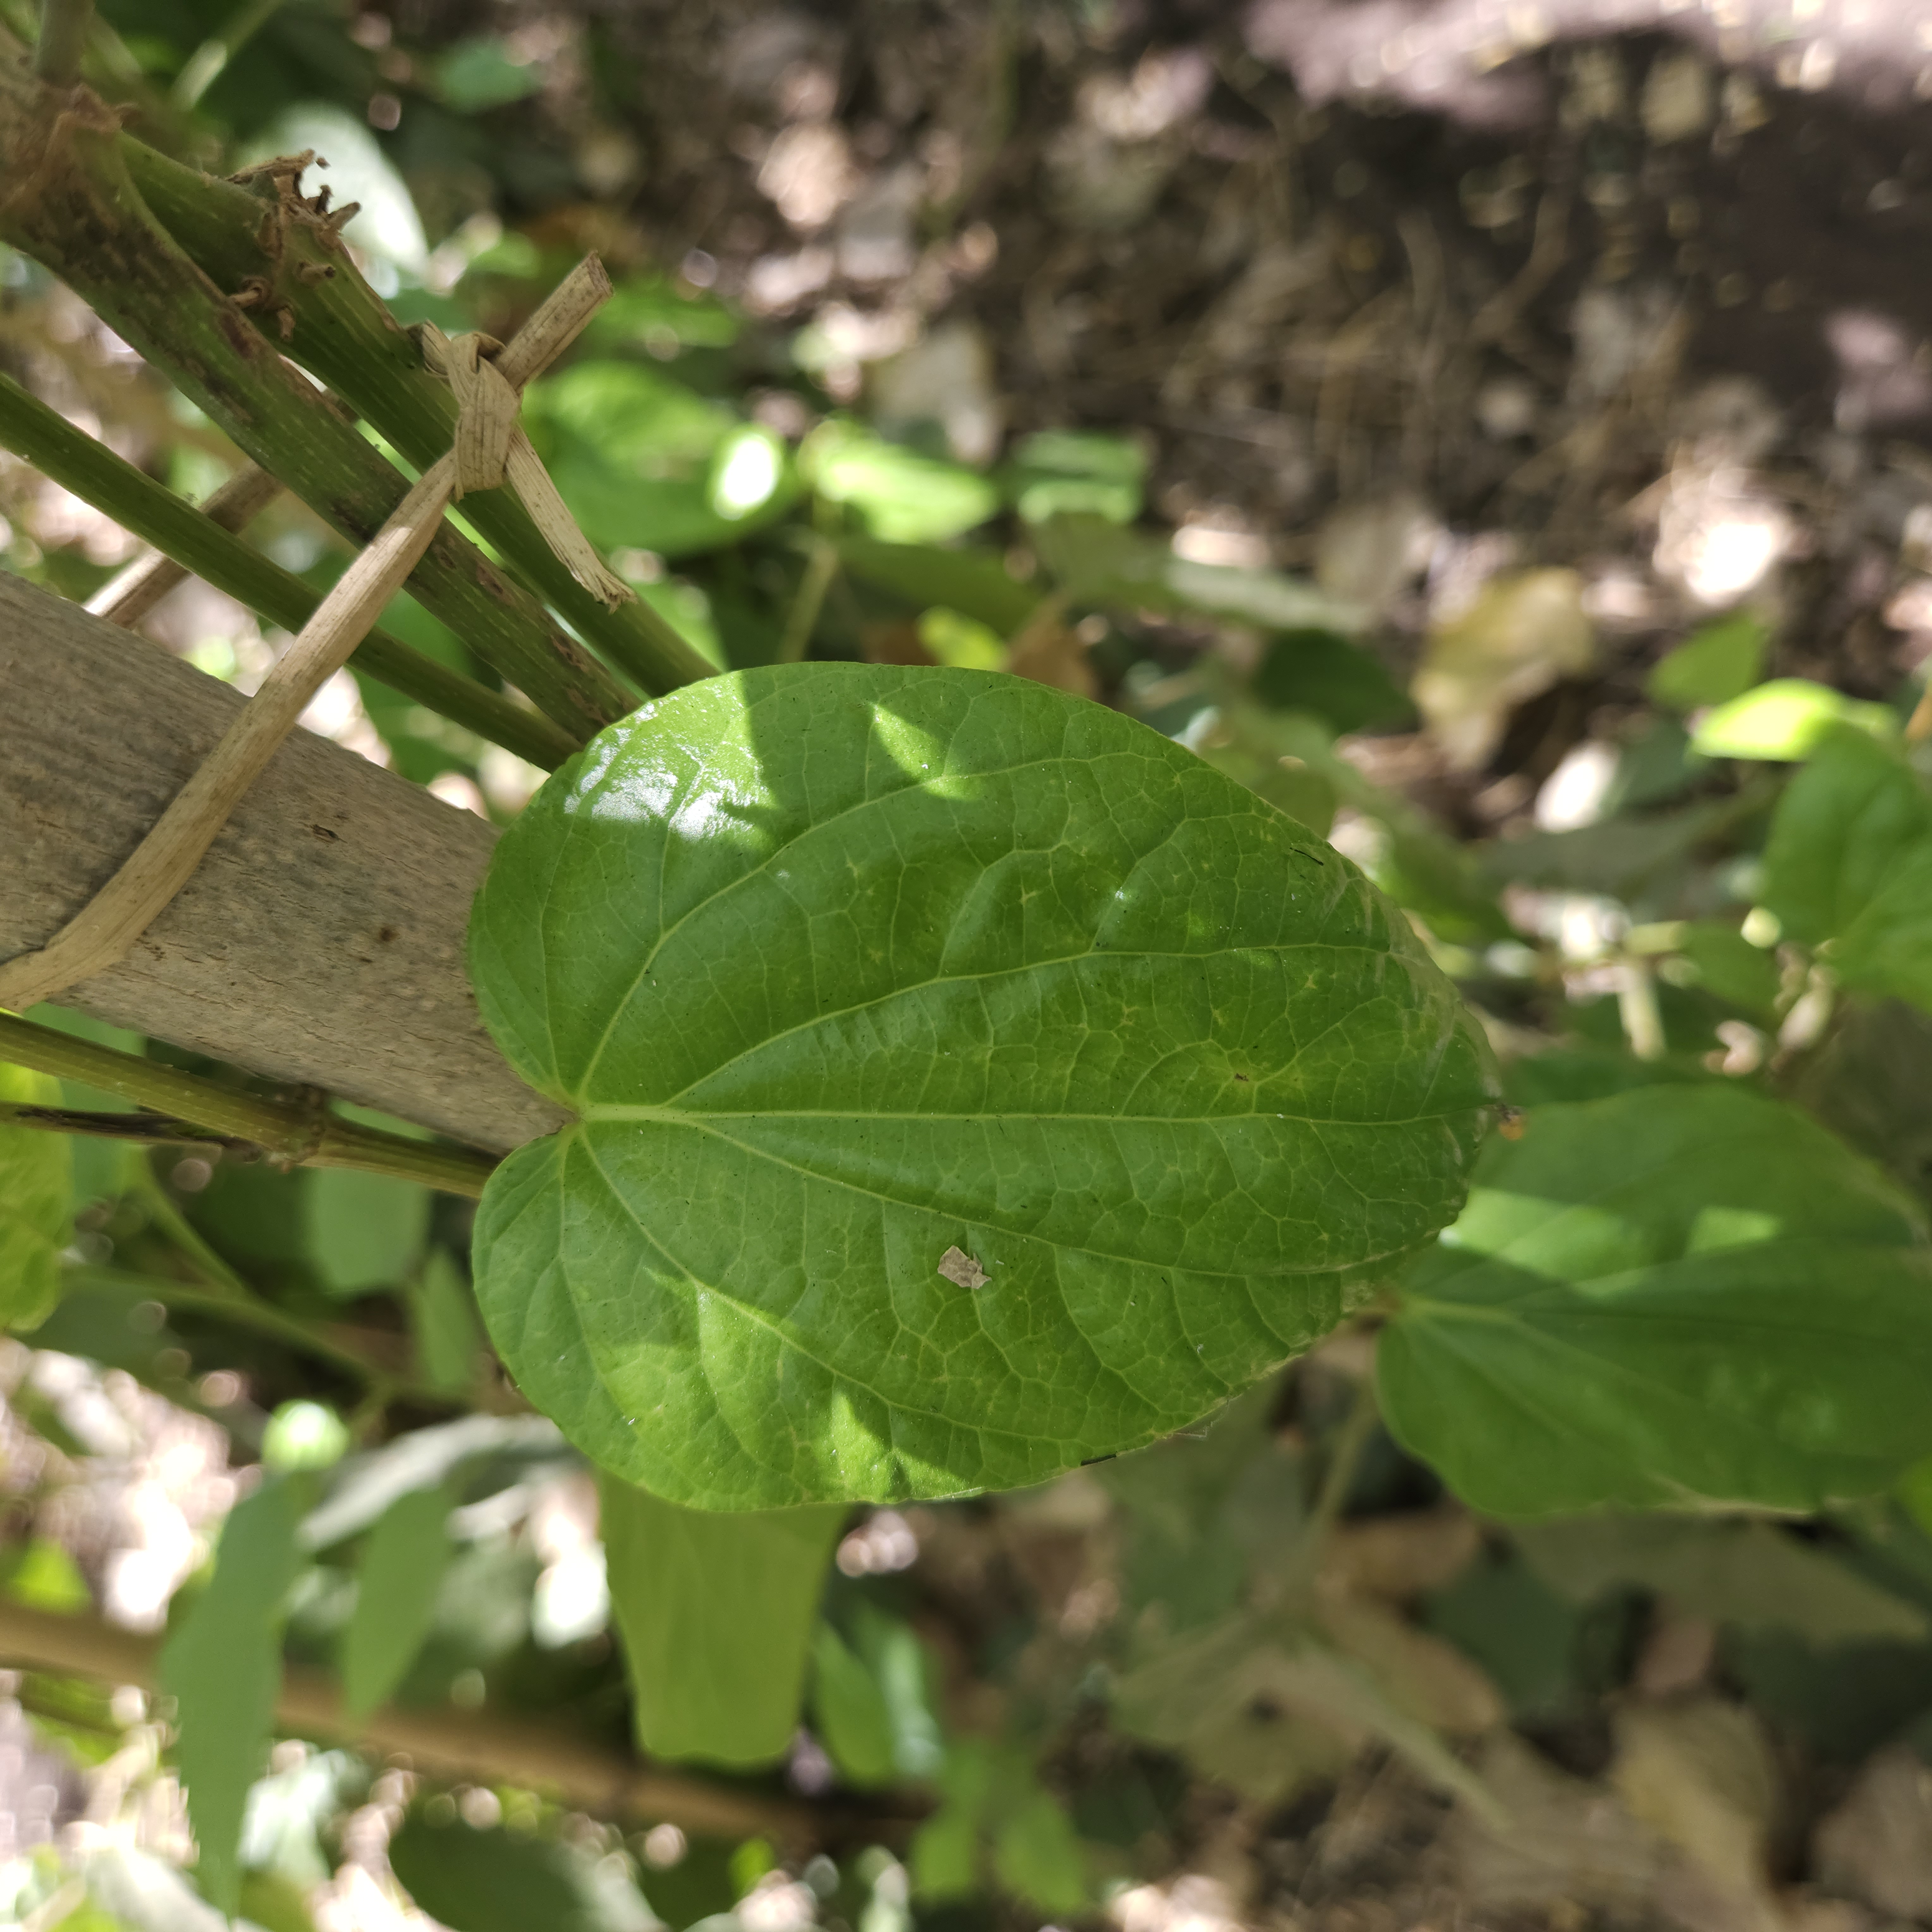
Label: Healthy